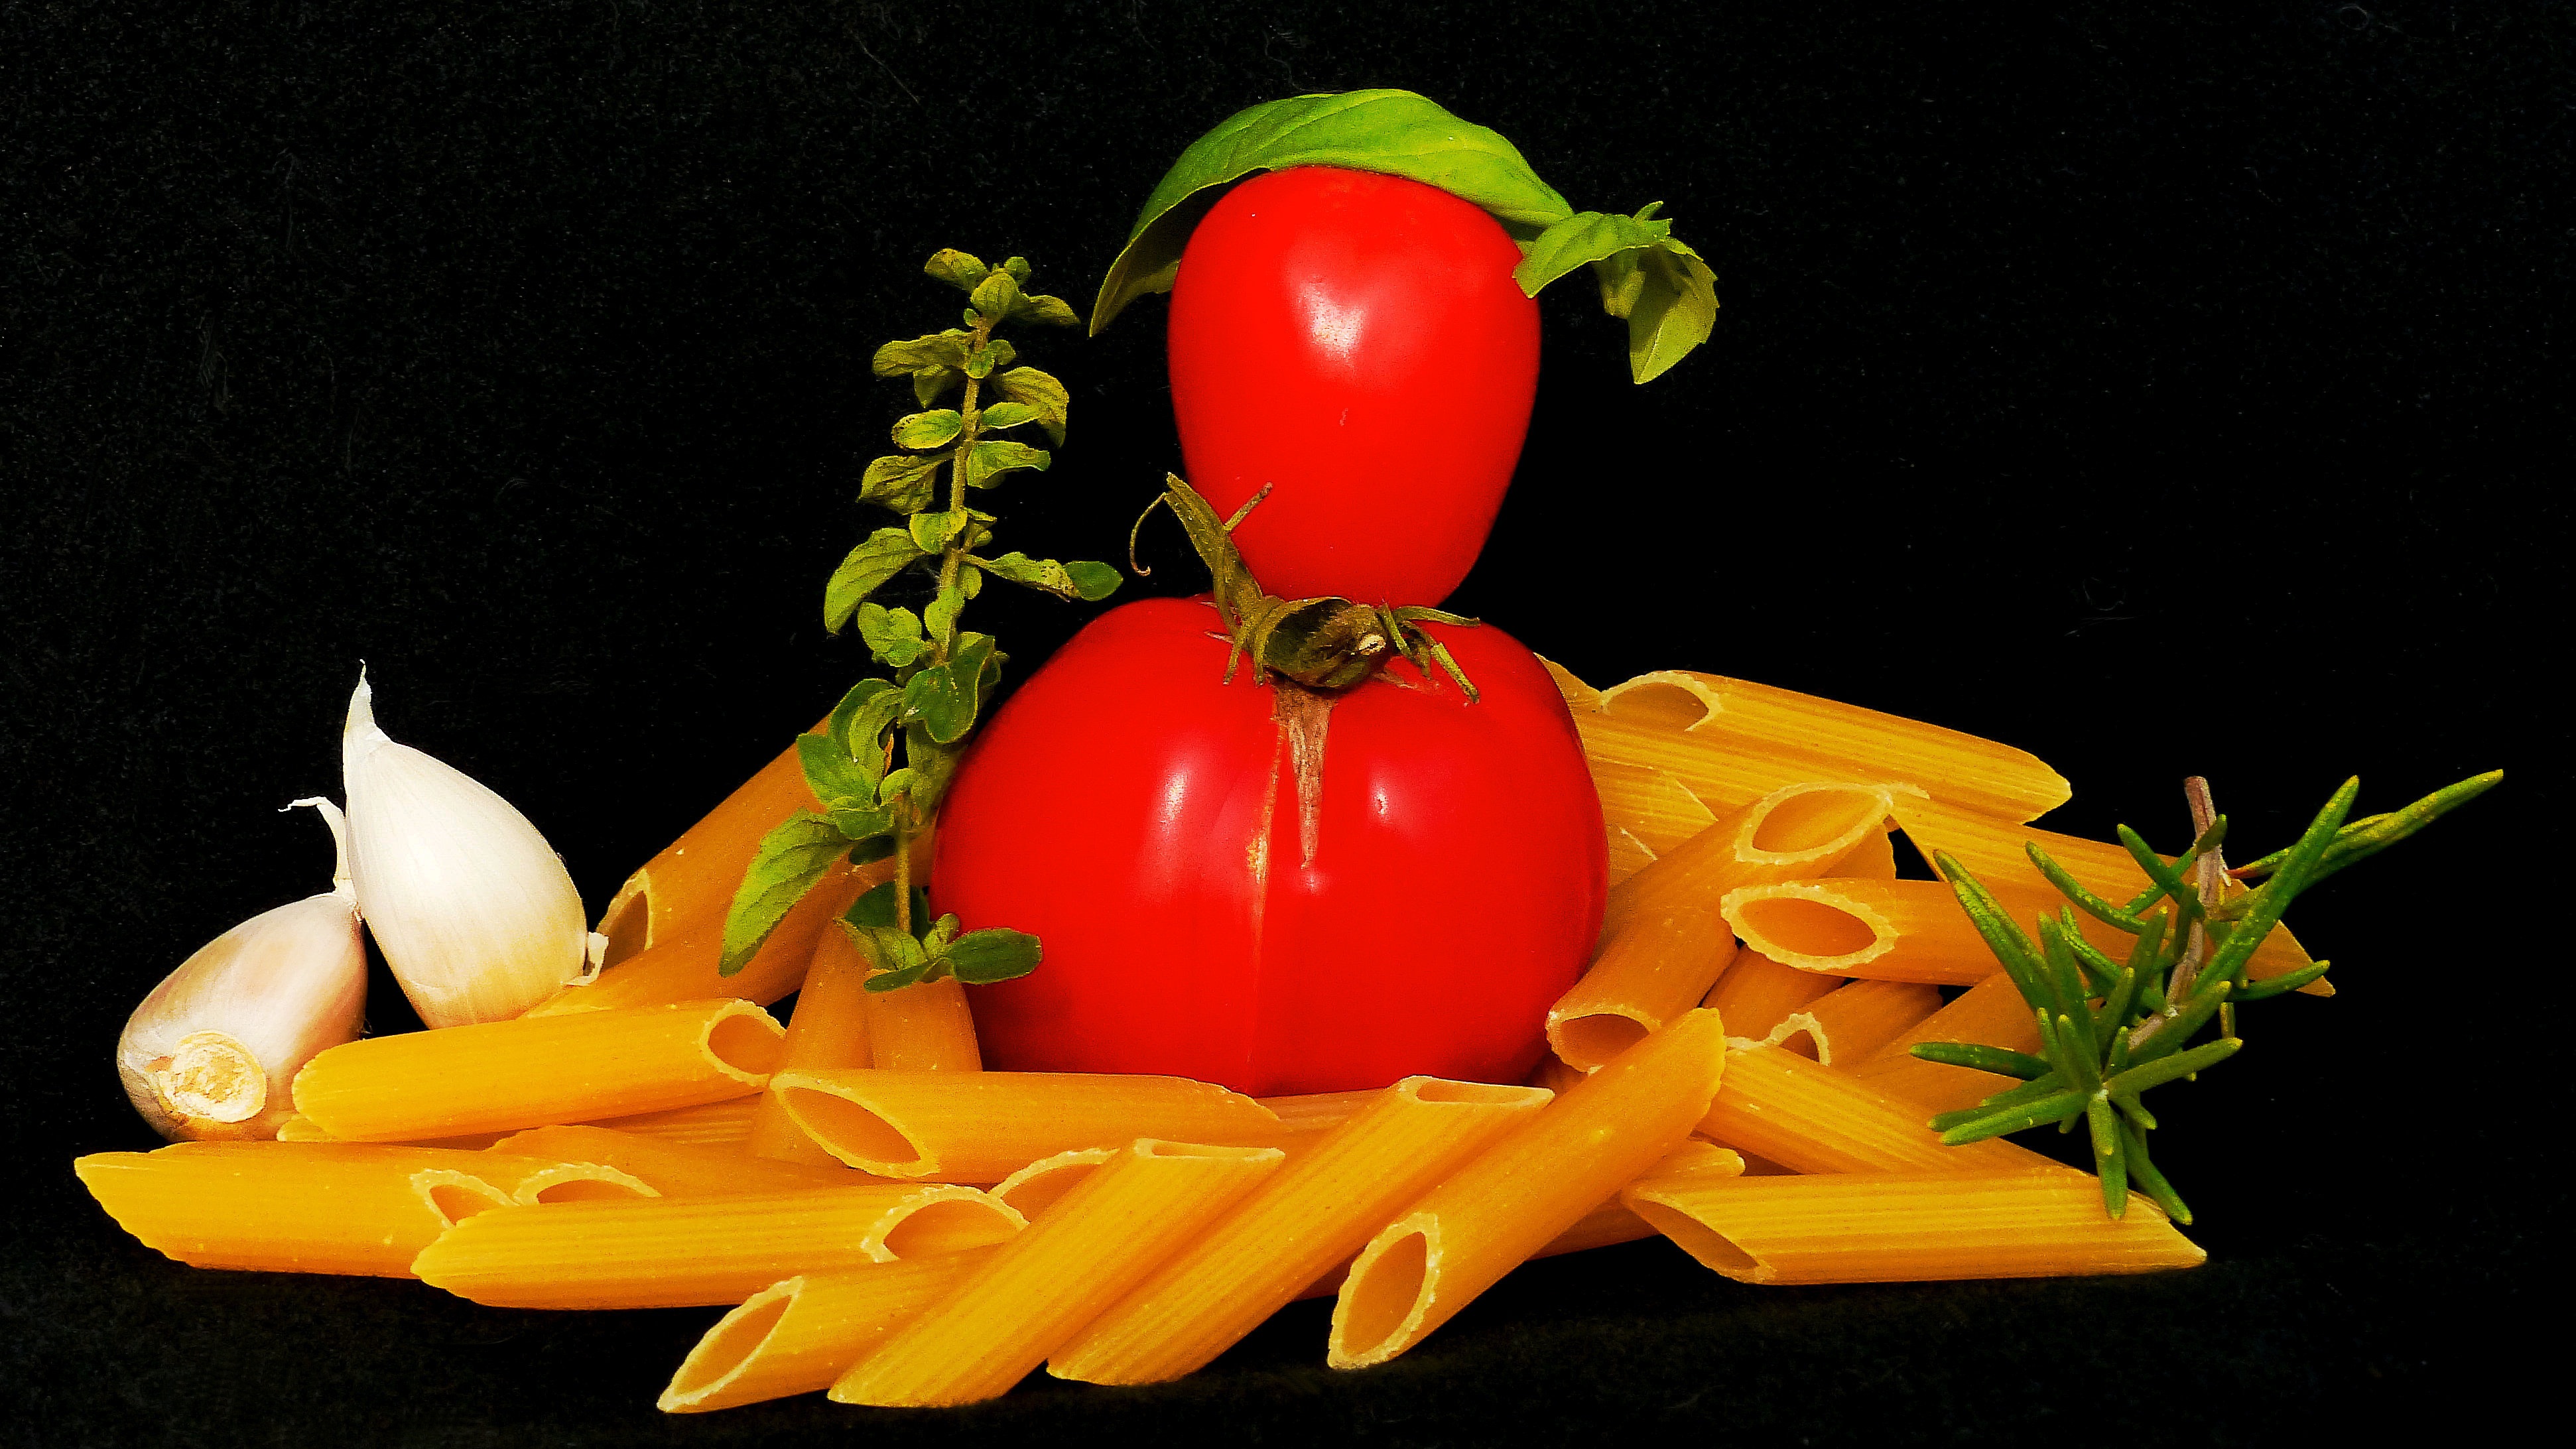
plant, fruit, flower, food, garlic, produce, vegetable, yellow, still life, basil, tomato, fig, noodles, penne, funny, oregano, imp, males, rosemary, flowering plant, pasta pomodoro, noodle dish, wild growth, penne rigate, land plant